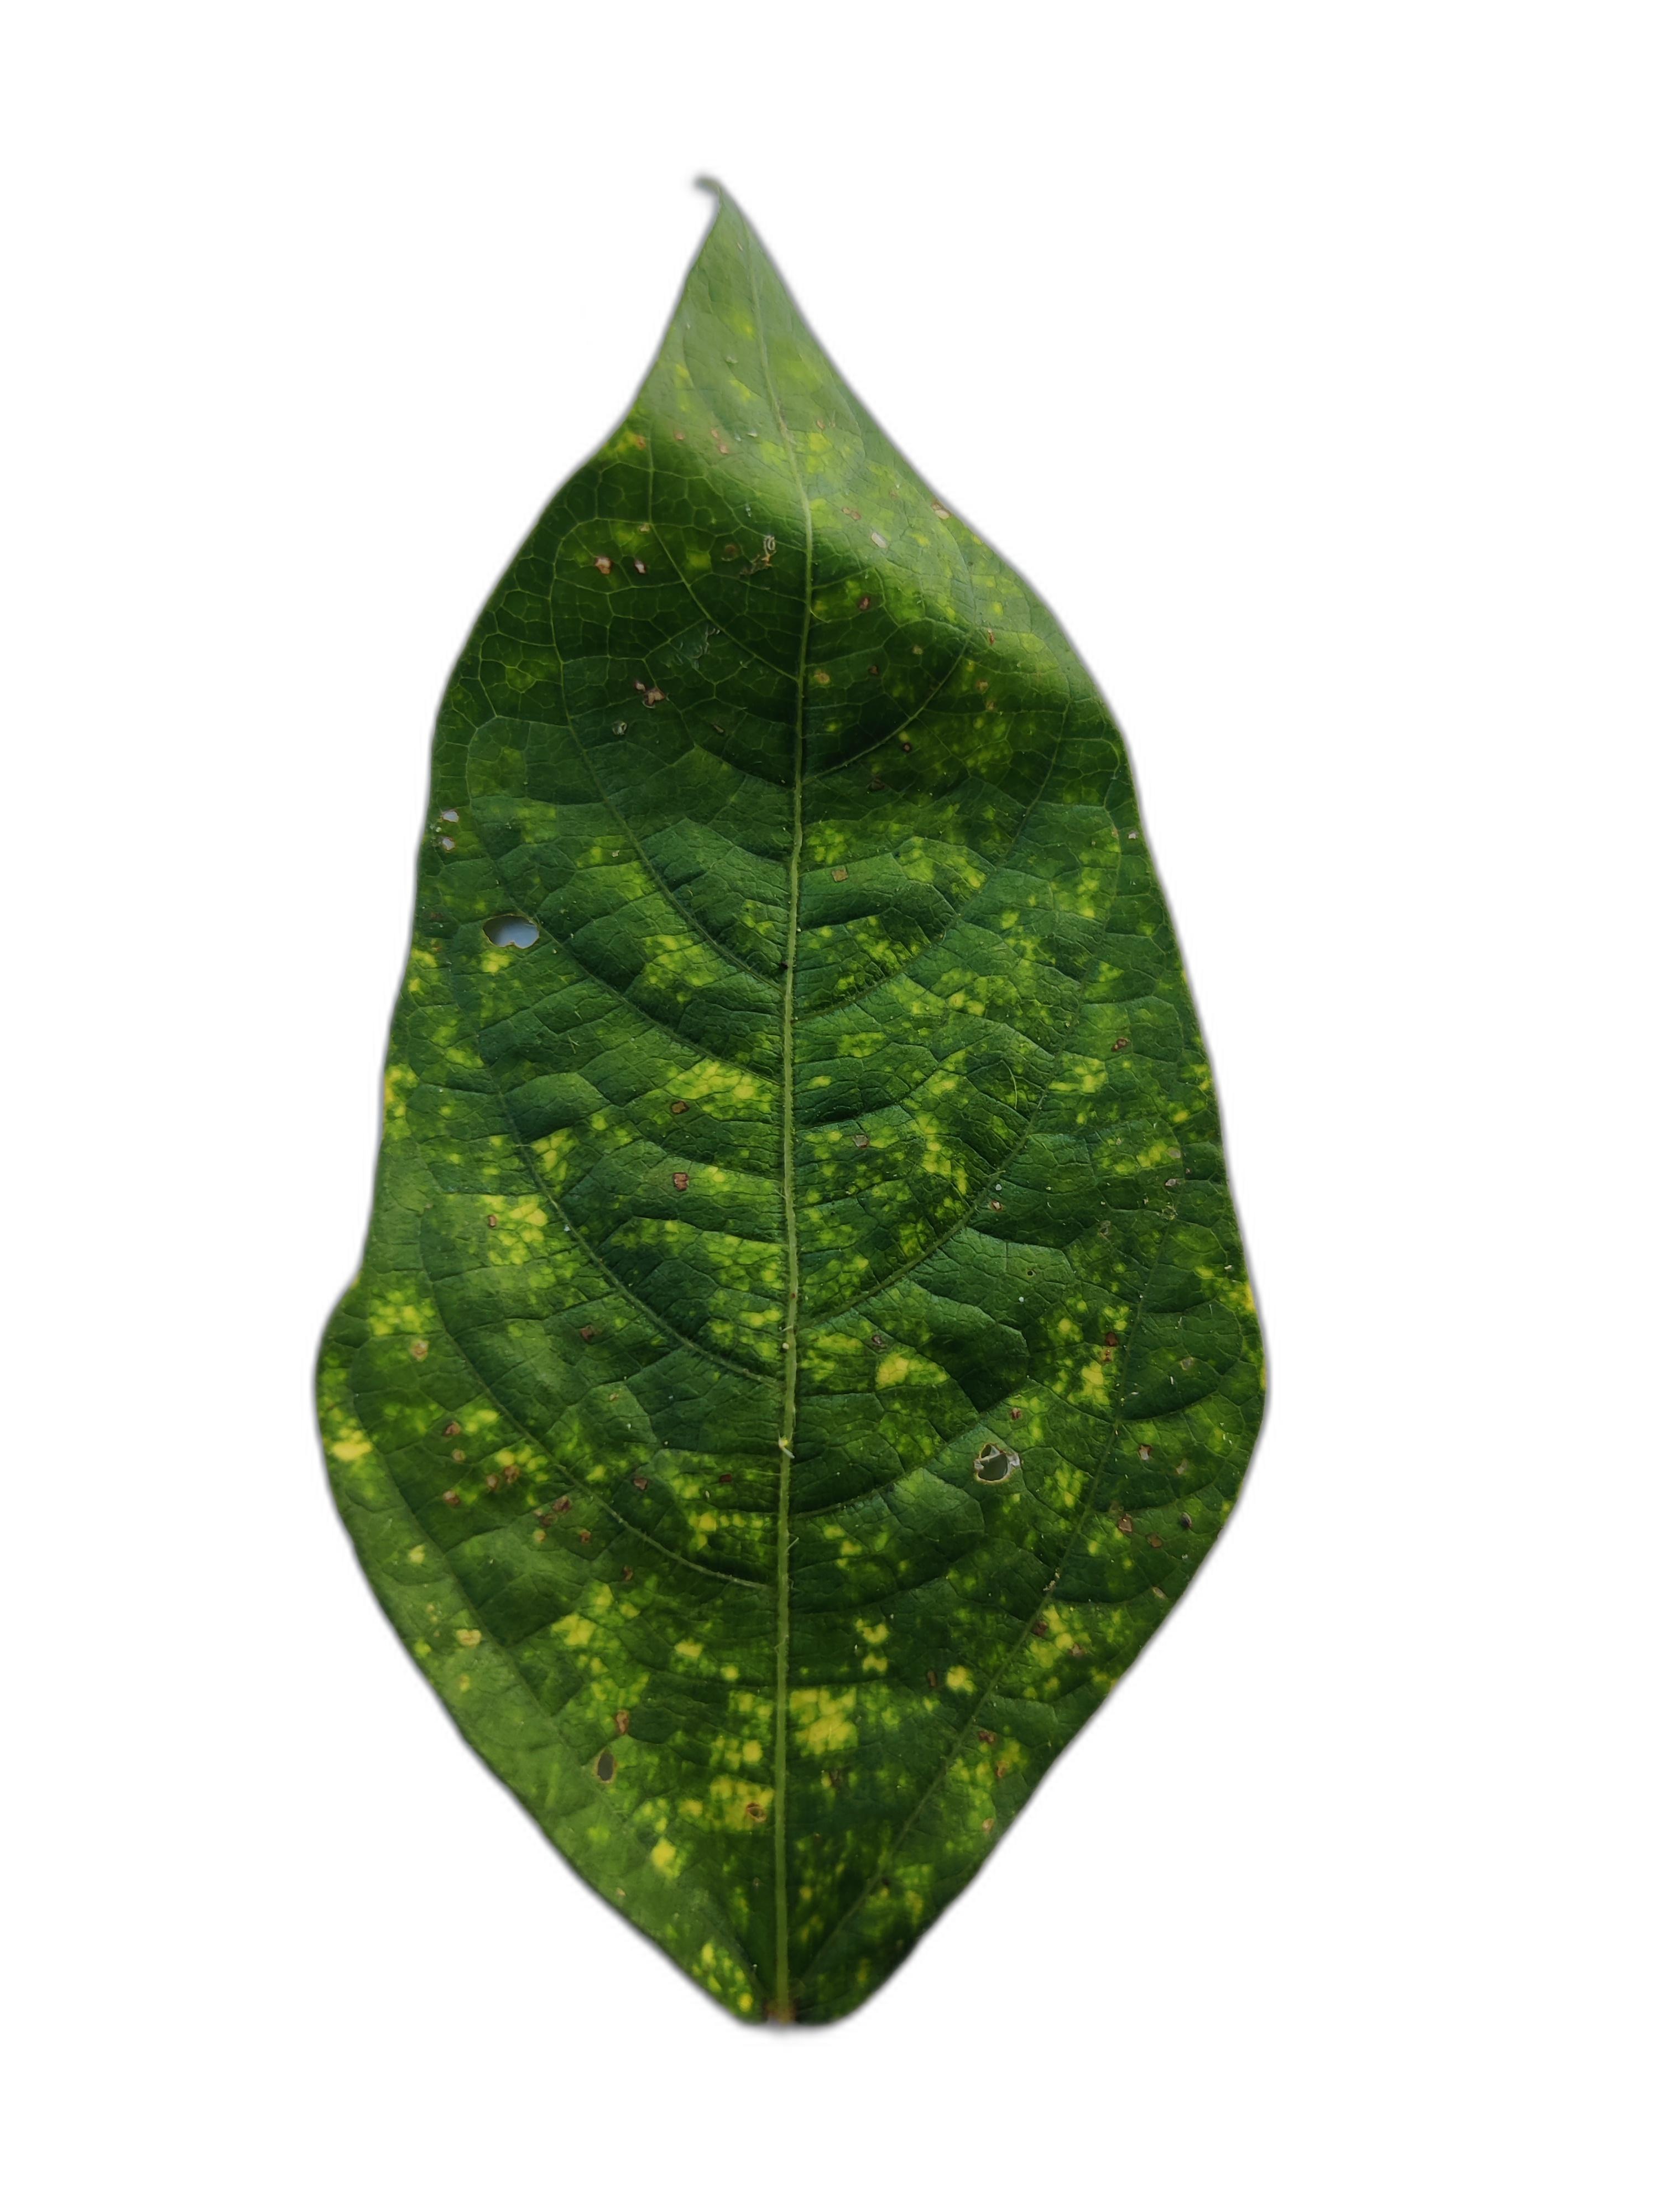
Label: Yellow Mosaic